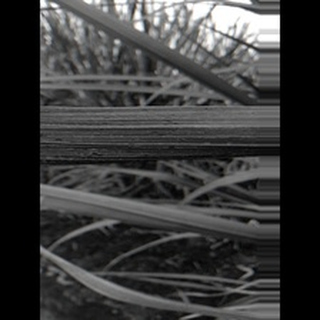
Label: sugarcane_rust